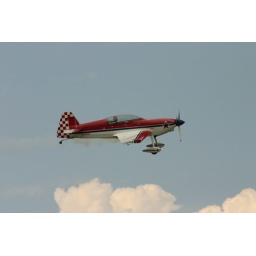
Air plane flying in Middletown Air Show.